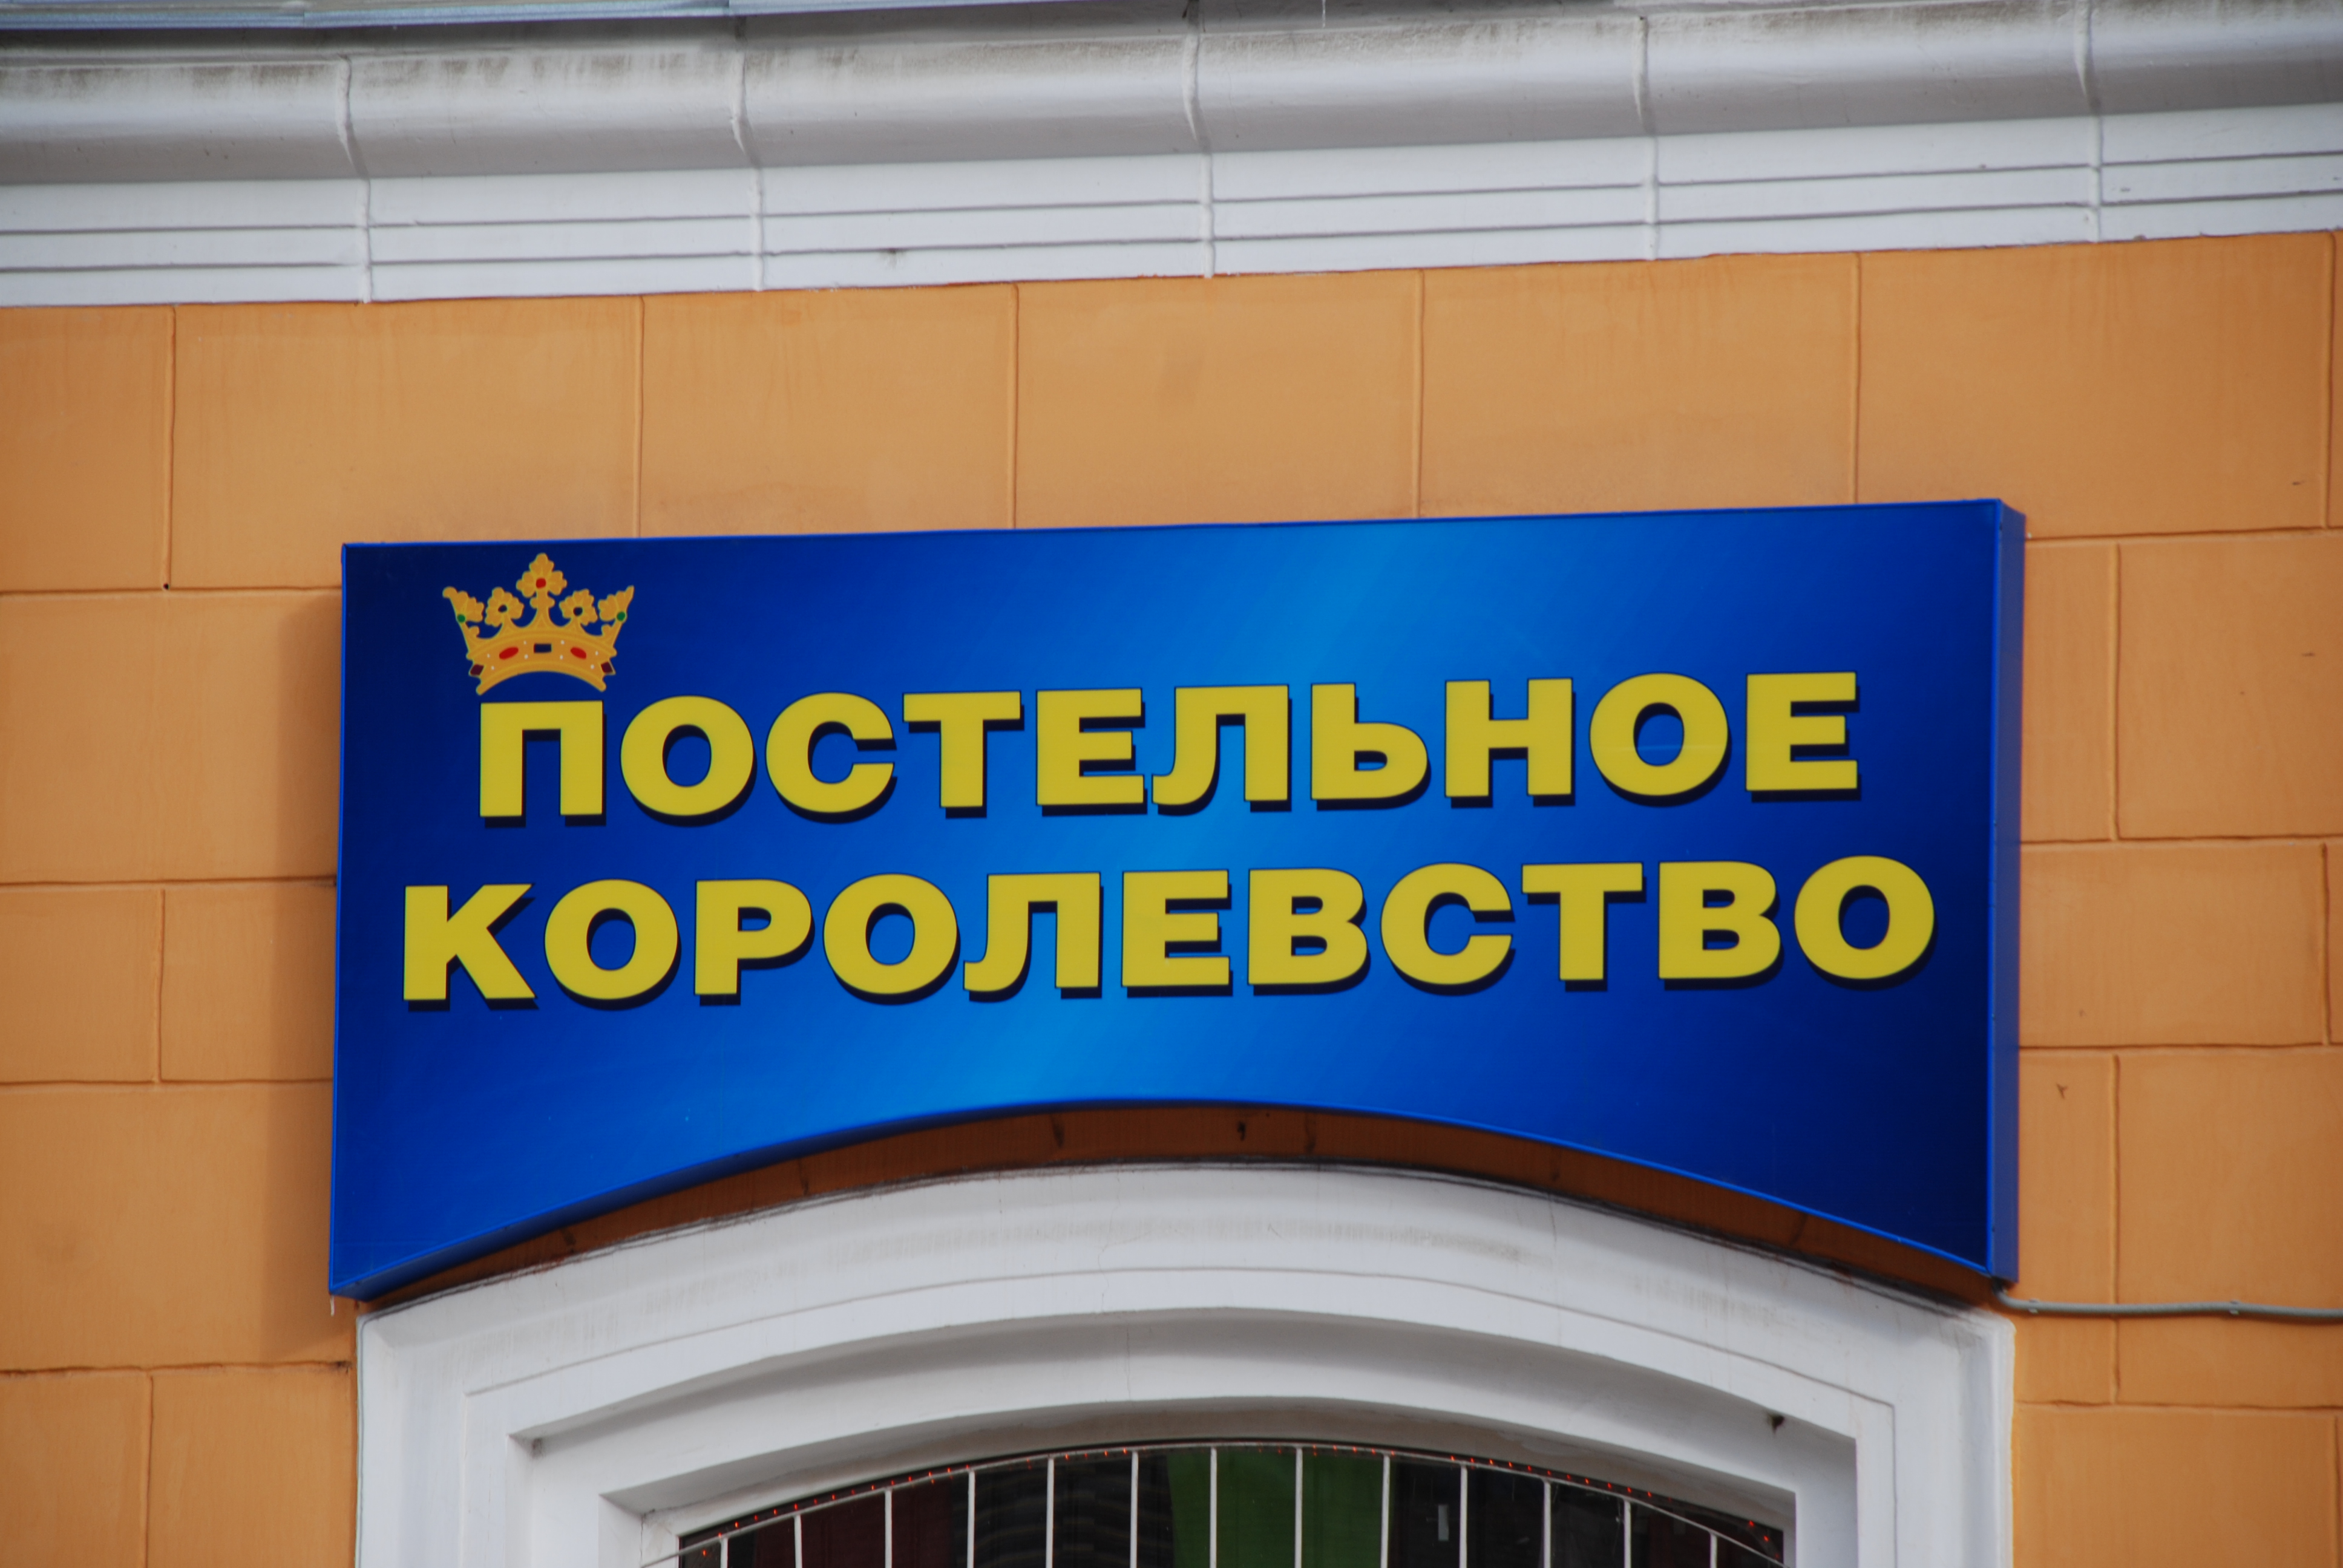
city, advertising, cityscape, sign, banner, facade, blue, nikon, signage, interior design, nikkor, russia, d80, cityscapes, 18135mmf3556g, 18135mm, nikond80, moscowregion, podolsk, window covering